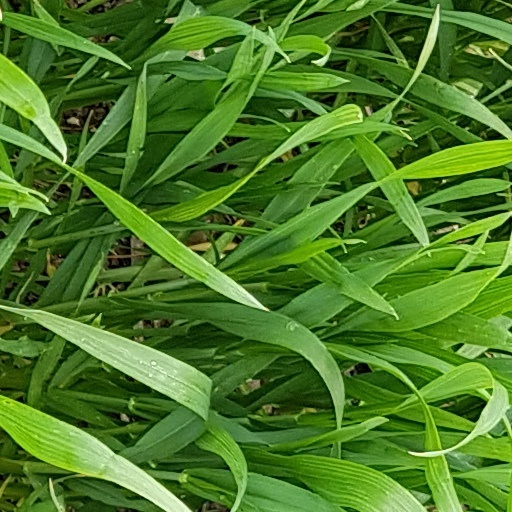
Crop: wheat